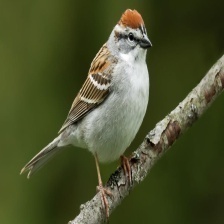
Species: CHIPPING SPARROW
Scientific name: SPIZELLA PASSERINA